List of Seattle Seahawks seasons

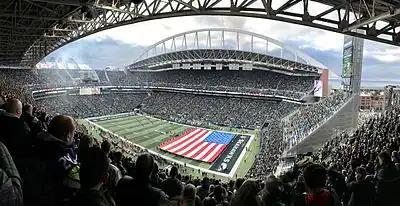
View of Lumen Field during a Seattle Seahawks football game from the stands, overlooking a large American flag covering half of the field, on a cloudy day

The Seattle Seahawks are a professional American football team based in Seattle, Washington, that play in the National Football League (NFL). The team entered the league in 1976 as an expansion franchise and played their home games at the Kingdome until 2000. Their new stadium, now named Lumen Field, opened at the same site in 2002 south of Downtown Seattle and has 68,740 seats in its football configuration; the stadium is renowned for its fan atmosphere and has set records for crowd noise. The Seahawks were originally a member of the National Football Conference (NFC) in their inaugural season, but switched to the American Football Conference (AFC) the following year and played in the West division for 25 seasons, where they won two titles. The team rejoined the NFC in the 2002 season as a member of the West division and have since had more success than their division rivals with nine titles and regular appearances in the NFL playoffs. The Seahawks won three NFC Championships between 2005 and 2015 and won their first Super Bowl championship in 2013. They are the only team to have played in both the AFC and NFC Championship Games. The team's ownership group was led by the Nordstrom family from 1976 until 1988, when it was sold to real estate developer Ken Behring. His attempt to relocate the Seahawks to the Los Angeles area in 1996 was unsuccessful, as were early attempts to build a successor to the Kingdome. Behring sold the team in 1997 to Microsoft co-founder Paul Allen, who remained owner until his death in 2018; the Paul G. Allen Trust, managed by Jody Allen, has since retained ownership of the Seahawks.